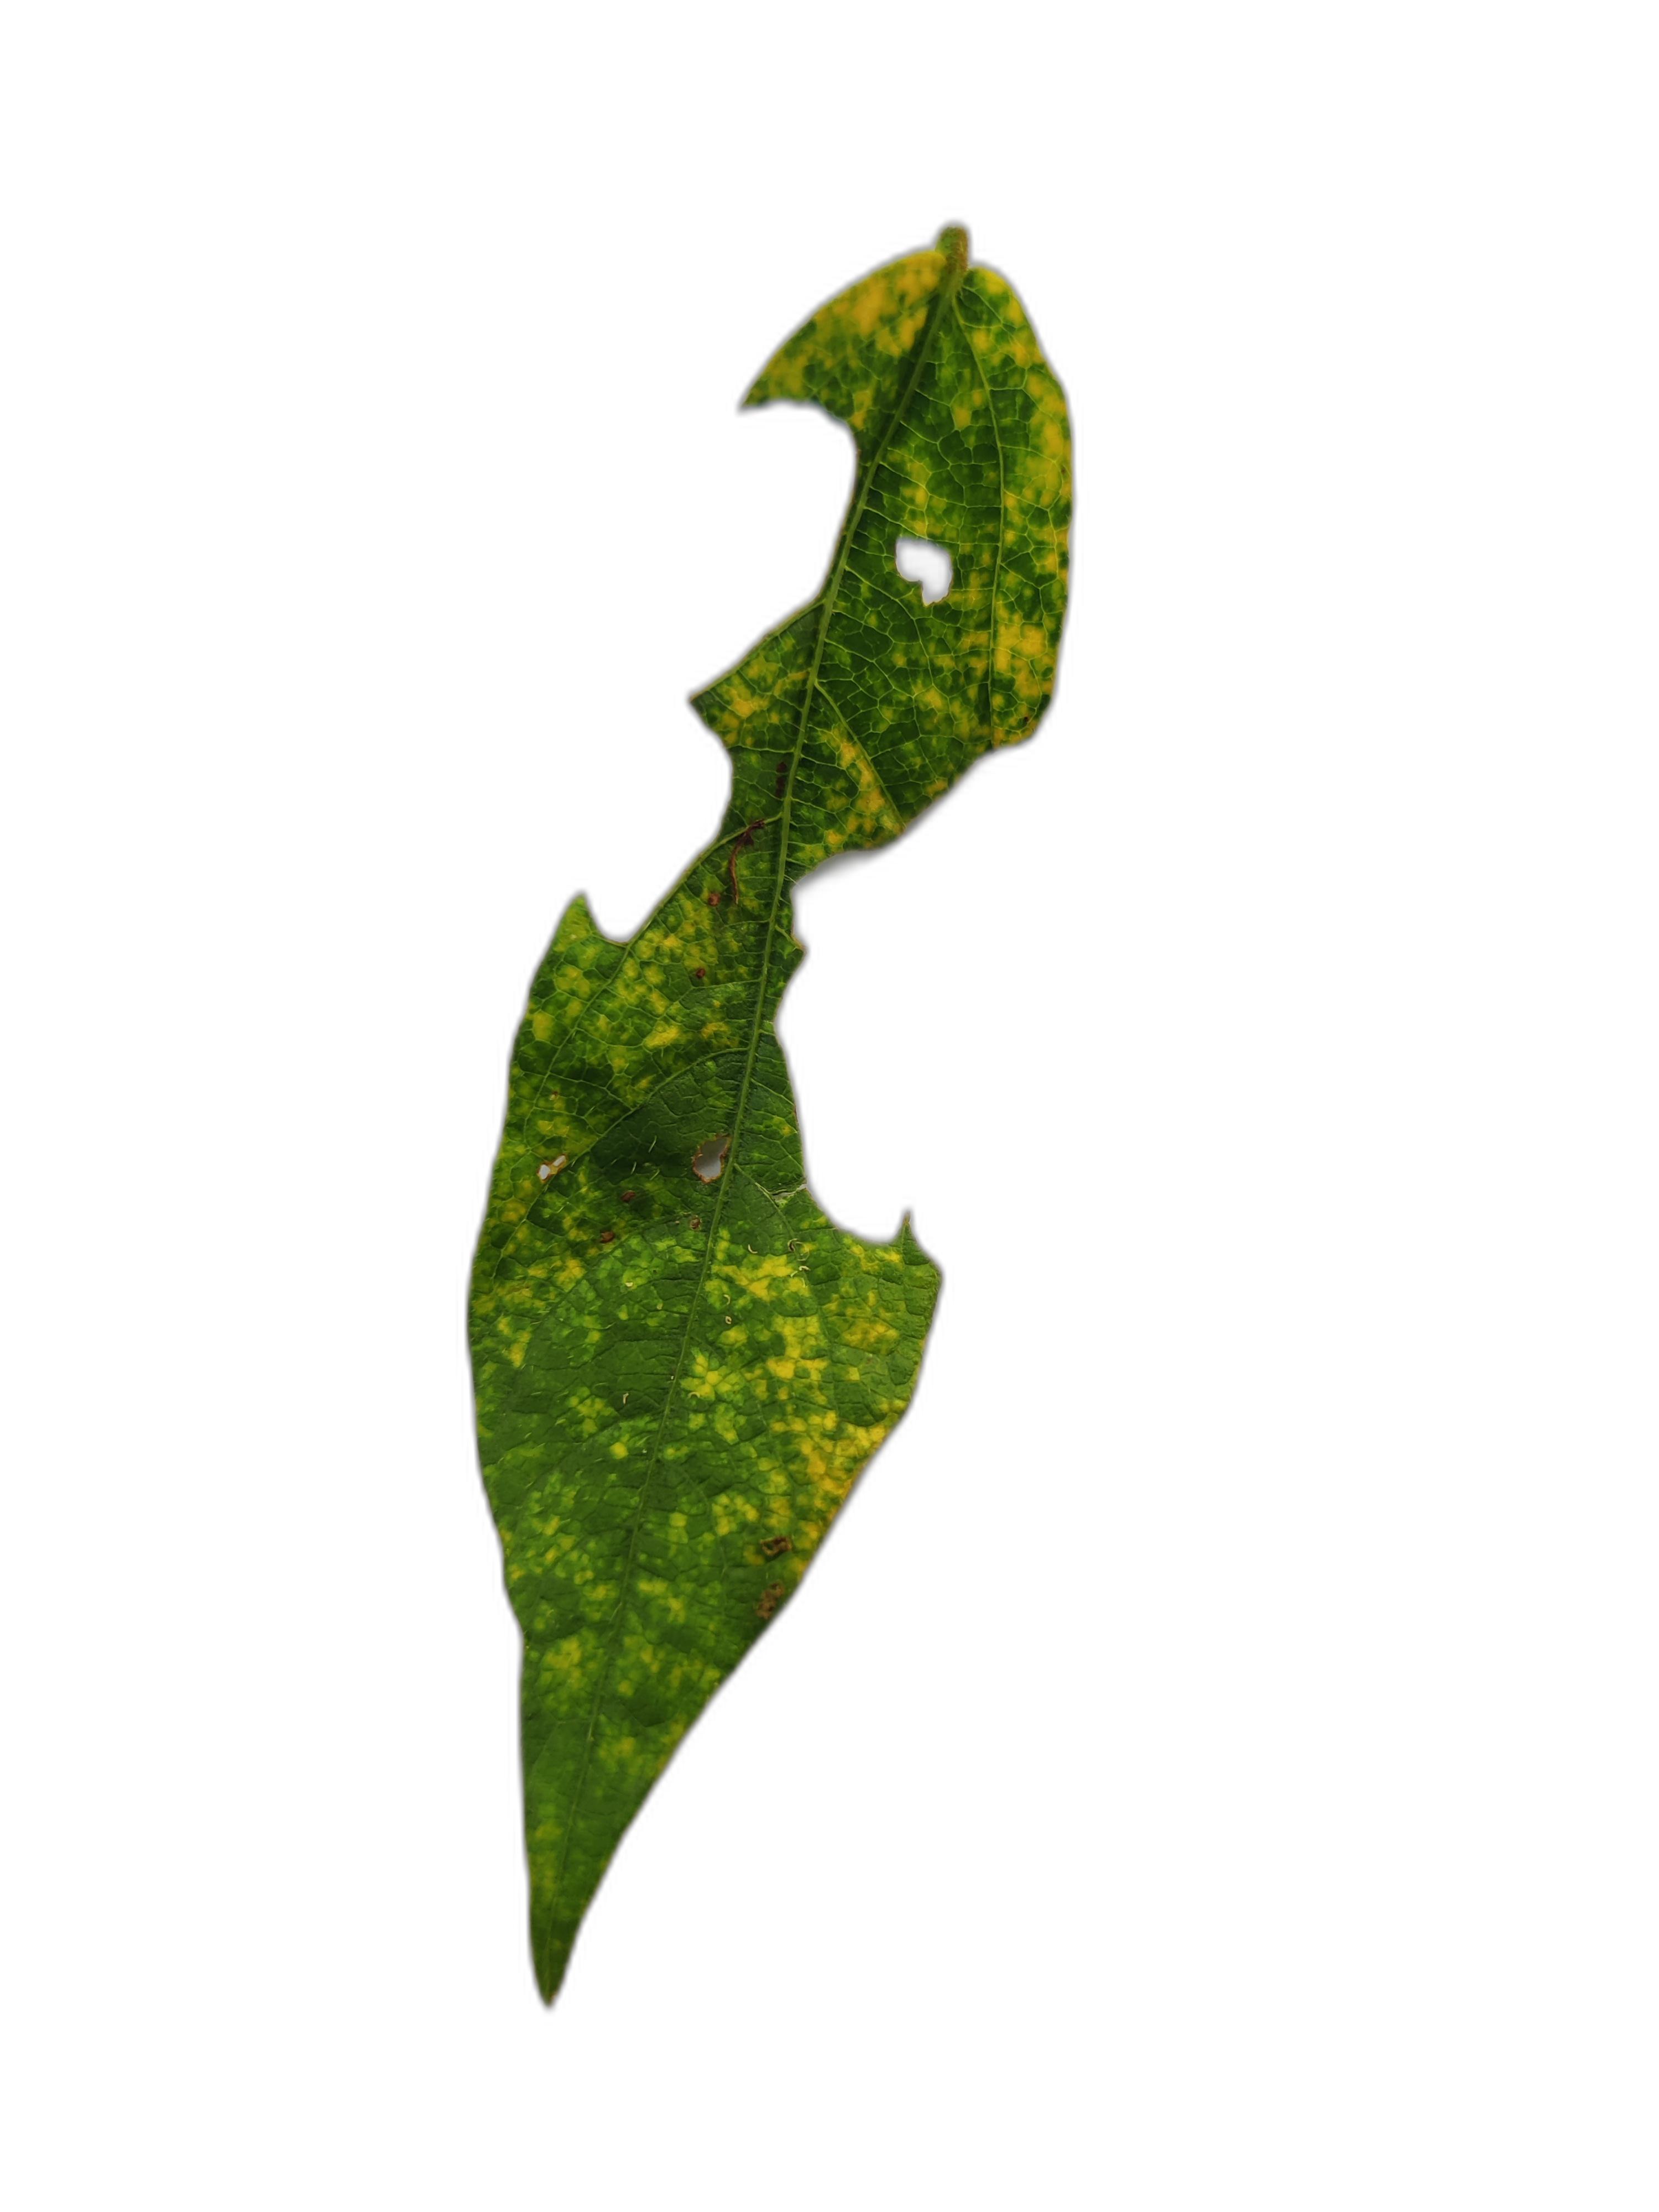
Label: Yellow Mosaic